Jesús Silva Herzog

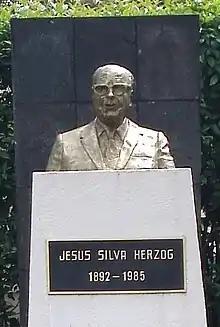
Bust of Jesús Silva Herzog.

Jesús Silva Herzog (14 November 1892 – 13 March 1985) was a Mexican economist and historian specialized in the Mexican Revolution and a member of The National College. He received the National Prize for Arts and Sciences in 1962. His son, former Mexican Secretary of Finance Jesús Silva Herzog Flores, and grandson, Jesús Silva Herzog Márquez, are also prominent men in Mexico's political and intellectual life.